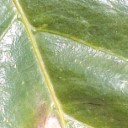
Label: Phoma